Japanese battleship Hiei

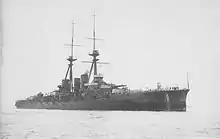
"Hiei" departing Yokosuka for Kure Naval Base, 23 March 1914

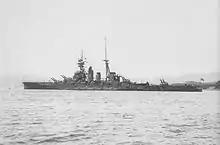
"Hiei" in Sasebo after first reconstruction, 1926

On 4 August 1914, "Hiei" was formally commissioned and assigned to the Sasebo Naval District, before being attached to the Third Battleship Division of the First Fleet two weeks later. On 23 August 1914, Japan declared war on the German Empire, occupying the former German colonies in Palau and in the Caroline, Marshall and Mariana Islands. In October 1914, "Hiei" departed Sasebo alongside "Kongō" to support Imperial Japanese Army units in the Siege of Tsingtao, but she was recalled on 17 October. On 3 October 1915, "Hiei" and "Kongō" participated in the sinking of the target ship , a Russian pre-dreadnought captured in 1905 during the Russo-Japanese War that had subsequently served in the Japanese Navy under the name as a coastal defense ship. In April 1916, she patrolled the Chinese coast with her newly launched sisters and . From 1917 to the end of World War I, "Hiei" remained primarily at Sasebo, patrolling the Chinese and Korean coasts with her sister ships on several occasions.